Kenyon Martin

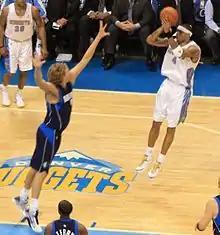
Kenyon Martin shooting over Dirk Nowitzki

At the end of the 2003–04 season, Martin was traded to the Denver Nuggets for three future first-round draft picks in a sign-and-trade deal.